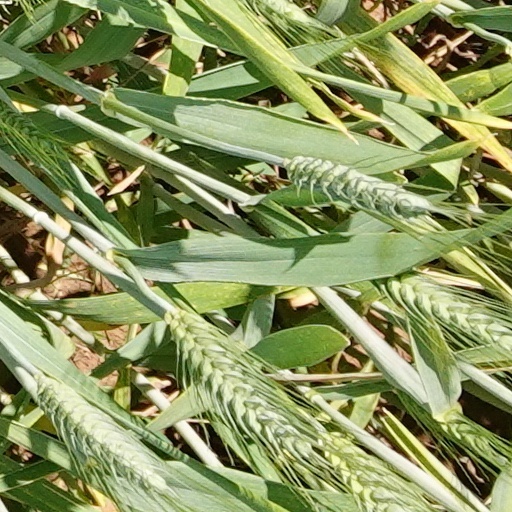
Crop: wheat